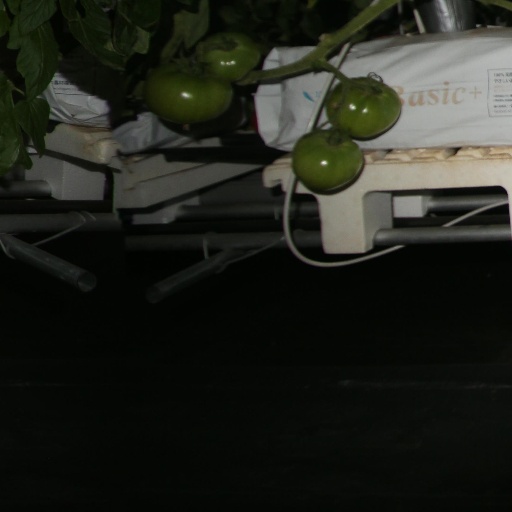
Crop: tomato